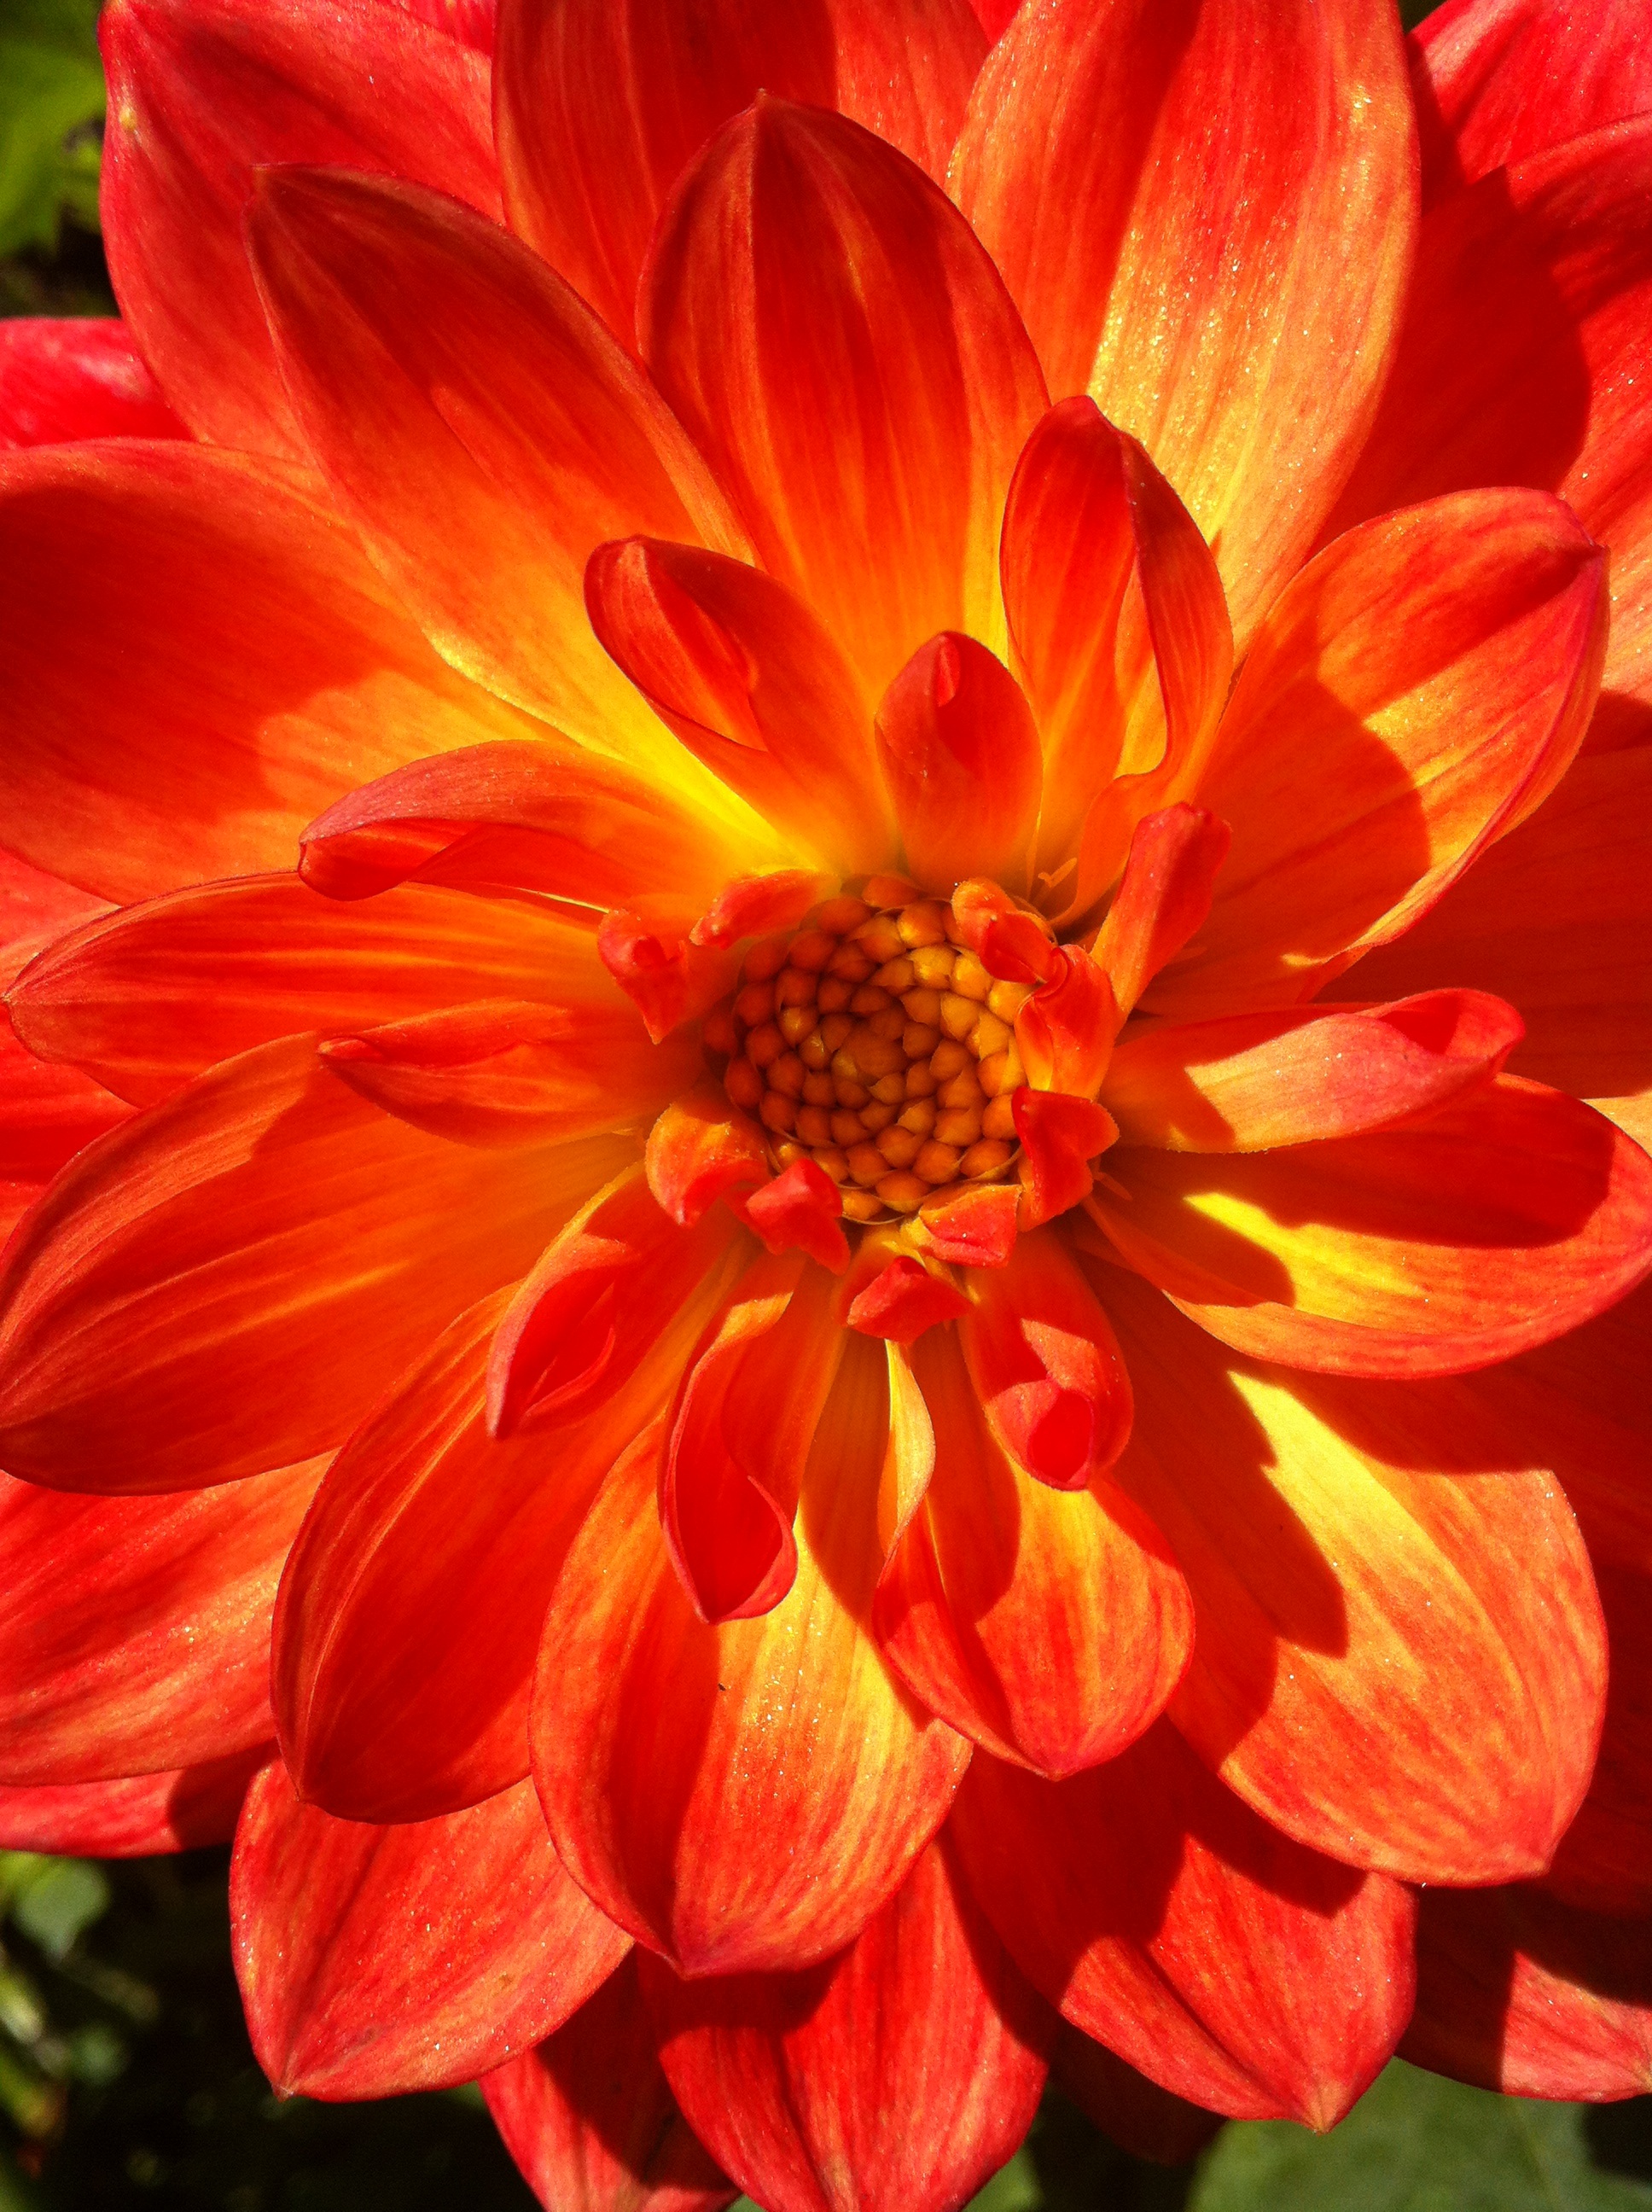
blossom, plant, flower, petal, bloom, orange, red, autumn, dahlia, gerbera, flower garden, late summer, macro photography, flowering plant, daisy family, asterales, annual plant, land plant